Fairymead, Queensland

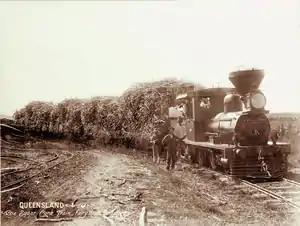
Sugarcane train, Fairy Mead, circa 1896

Fairymead is a coastal locality in the Bundaberg Region, Queensland, Australia. In the , Fairymead had a population of 28 people.